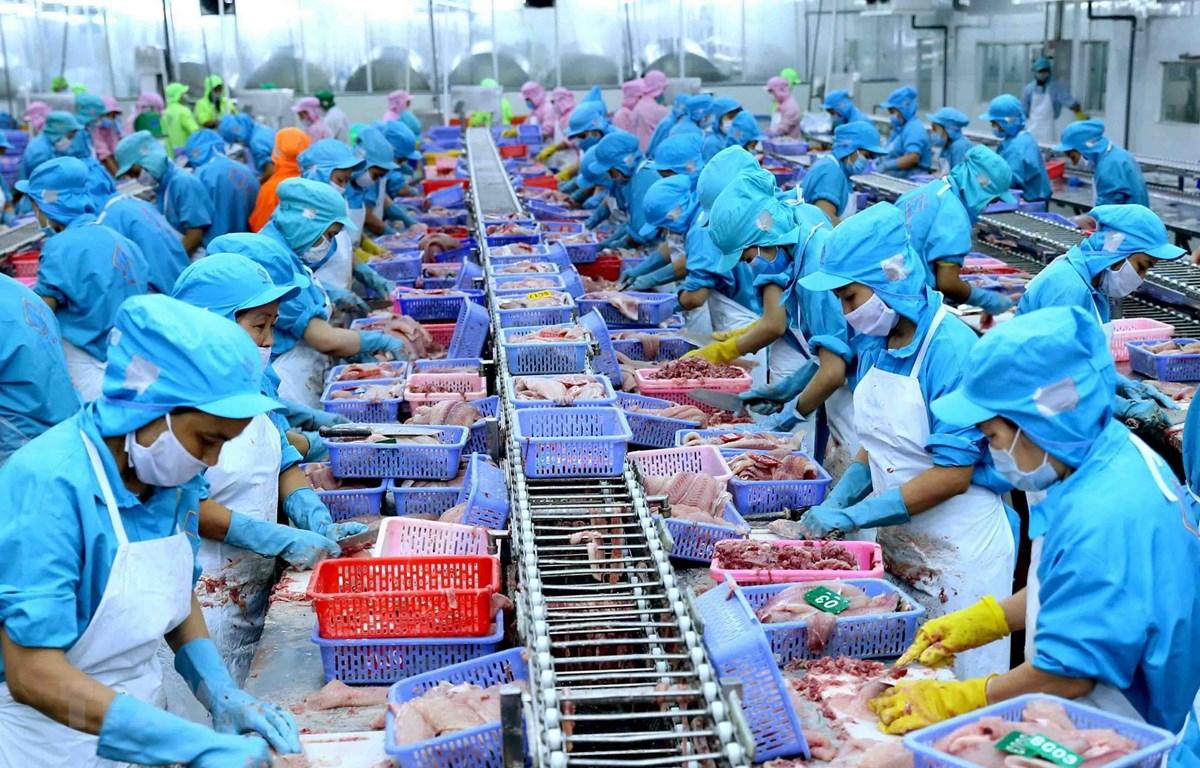
mỗi người công nhân đeo tạp dề trắng, đội mũ xanh và đeo găng tay cao su màu xanh